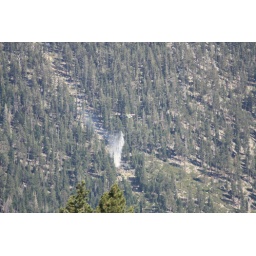
There was a fire on the mountain under the gondola. The helicopter took water from the lake and dumped it on the mountain.